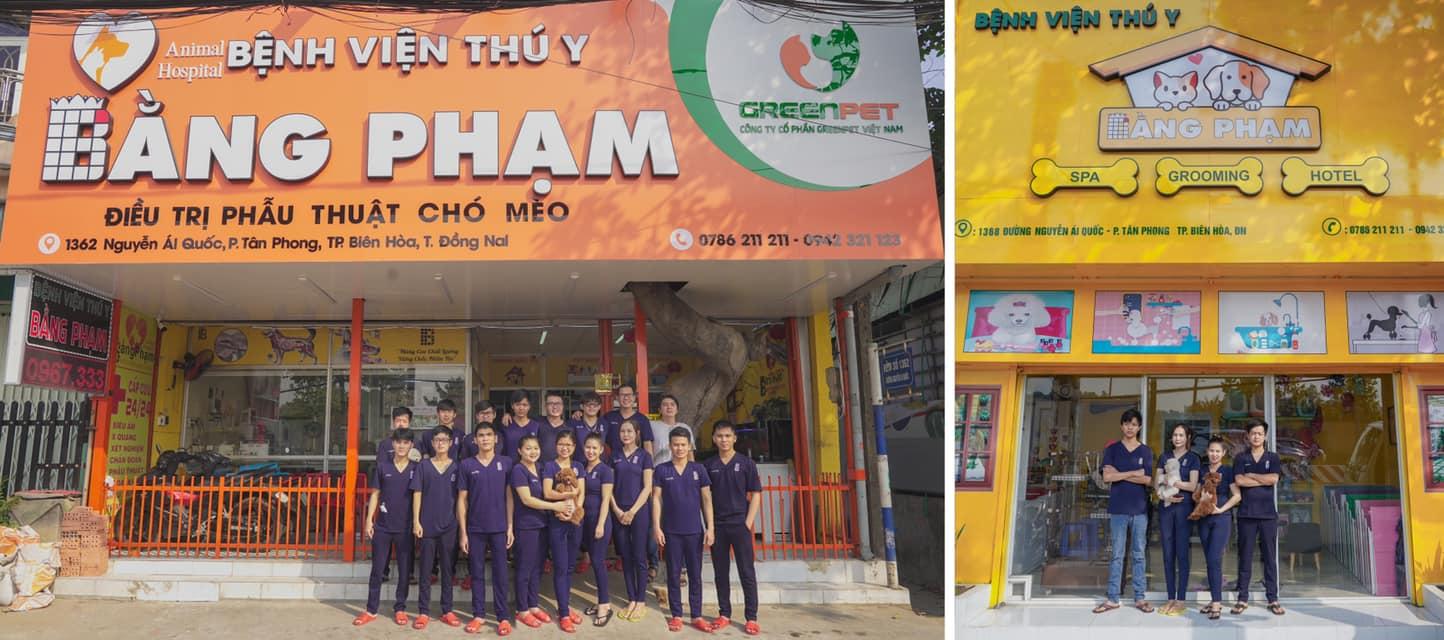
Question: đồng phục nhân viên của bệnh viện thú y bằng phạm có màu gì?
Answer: đồng phục có màu đen